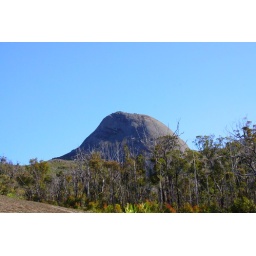
Yes that was the colour of the sky and yes there is a slight blue haze over the &amp;quot;hill&amp;quot; :)